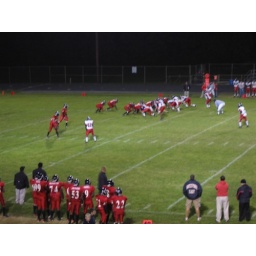
East High in the full red. Auburn High in the white with red pants. East won 46 to 16.